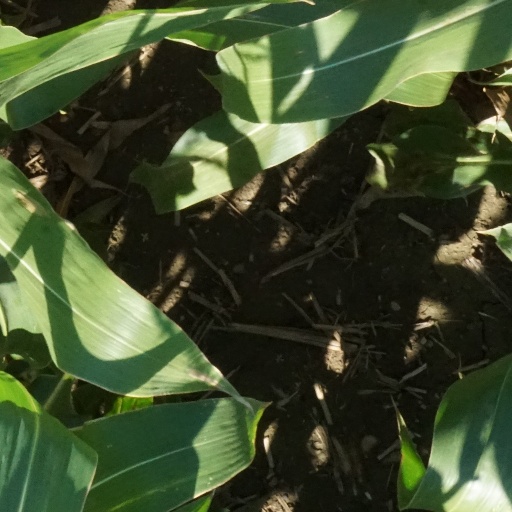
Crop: maize; corn